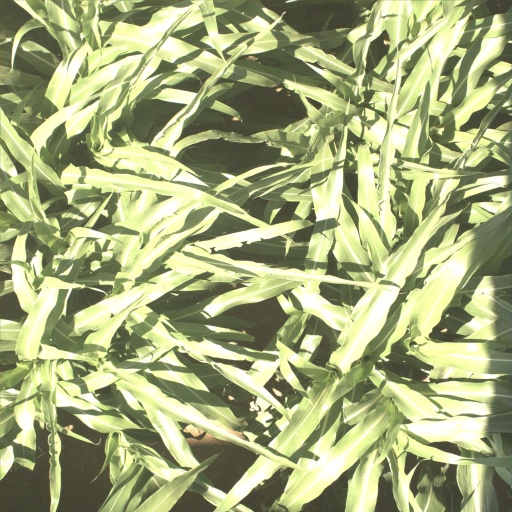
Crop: sorghum